Eric García (footballer, born 2001)

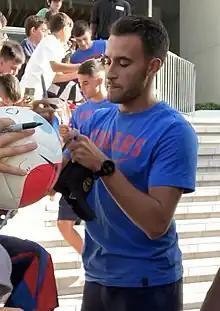
García signing autographs with Barcelona in 2022

Eric García Martret (born 9 January 2001) is a Spanish professional footballer who plays as a right back, centre-back or defensive midfielder for club Barcelona and the Spain national team.